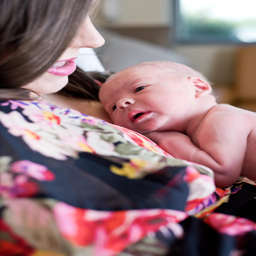
sweet picture to capture hours after a birth